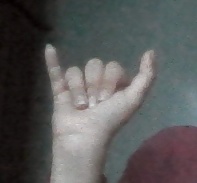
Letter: ya